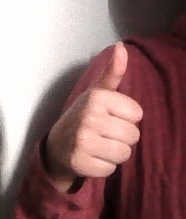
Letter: aleff